S. D. Sundharam

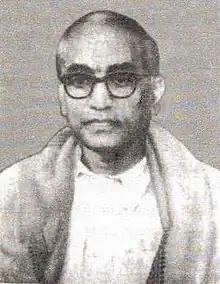

S. D. Sundharam also written as S. D. Sundaram, (22 July 1921 – 10 March 1979) was an Indian Tamil playwright, dialogue writer and lyricist. He also co-directed one Tamil feature film and produced and directed one documentary film. He played minor roles in a few films.